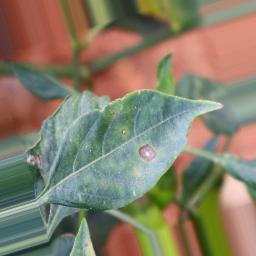
Label: cercospora